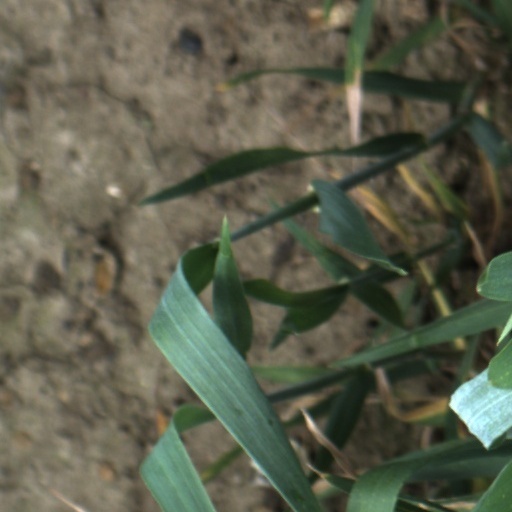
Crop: wheat